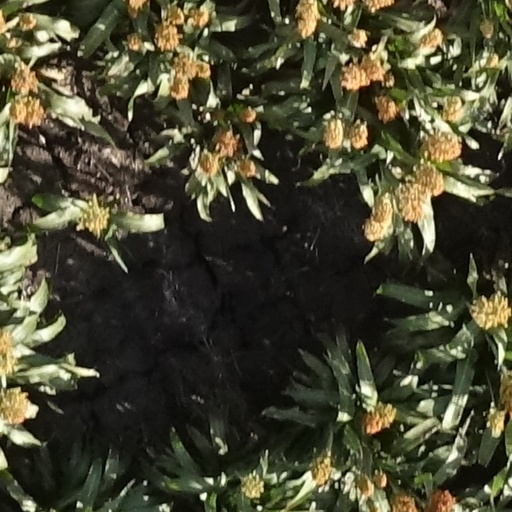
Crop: sorghum